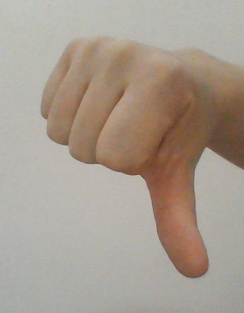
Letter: waw